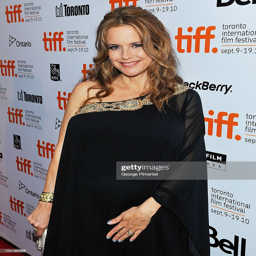
actor attends premiere during festival .